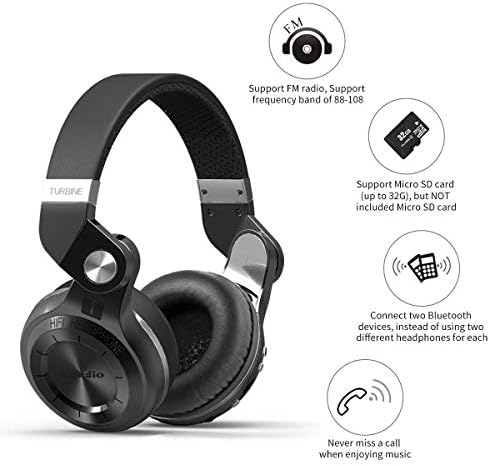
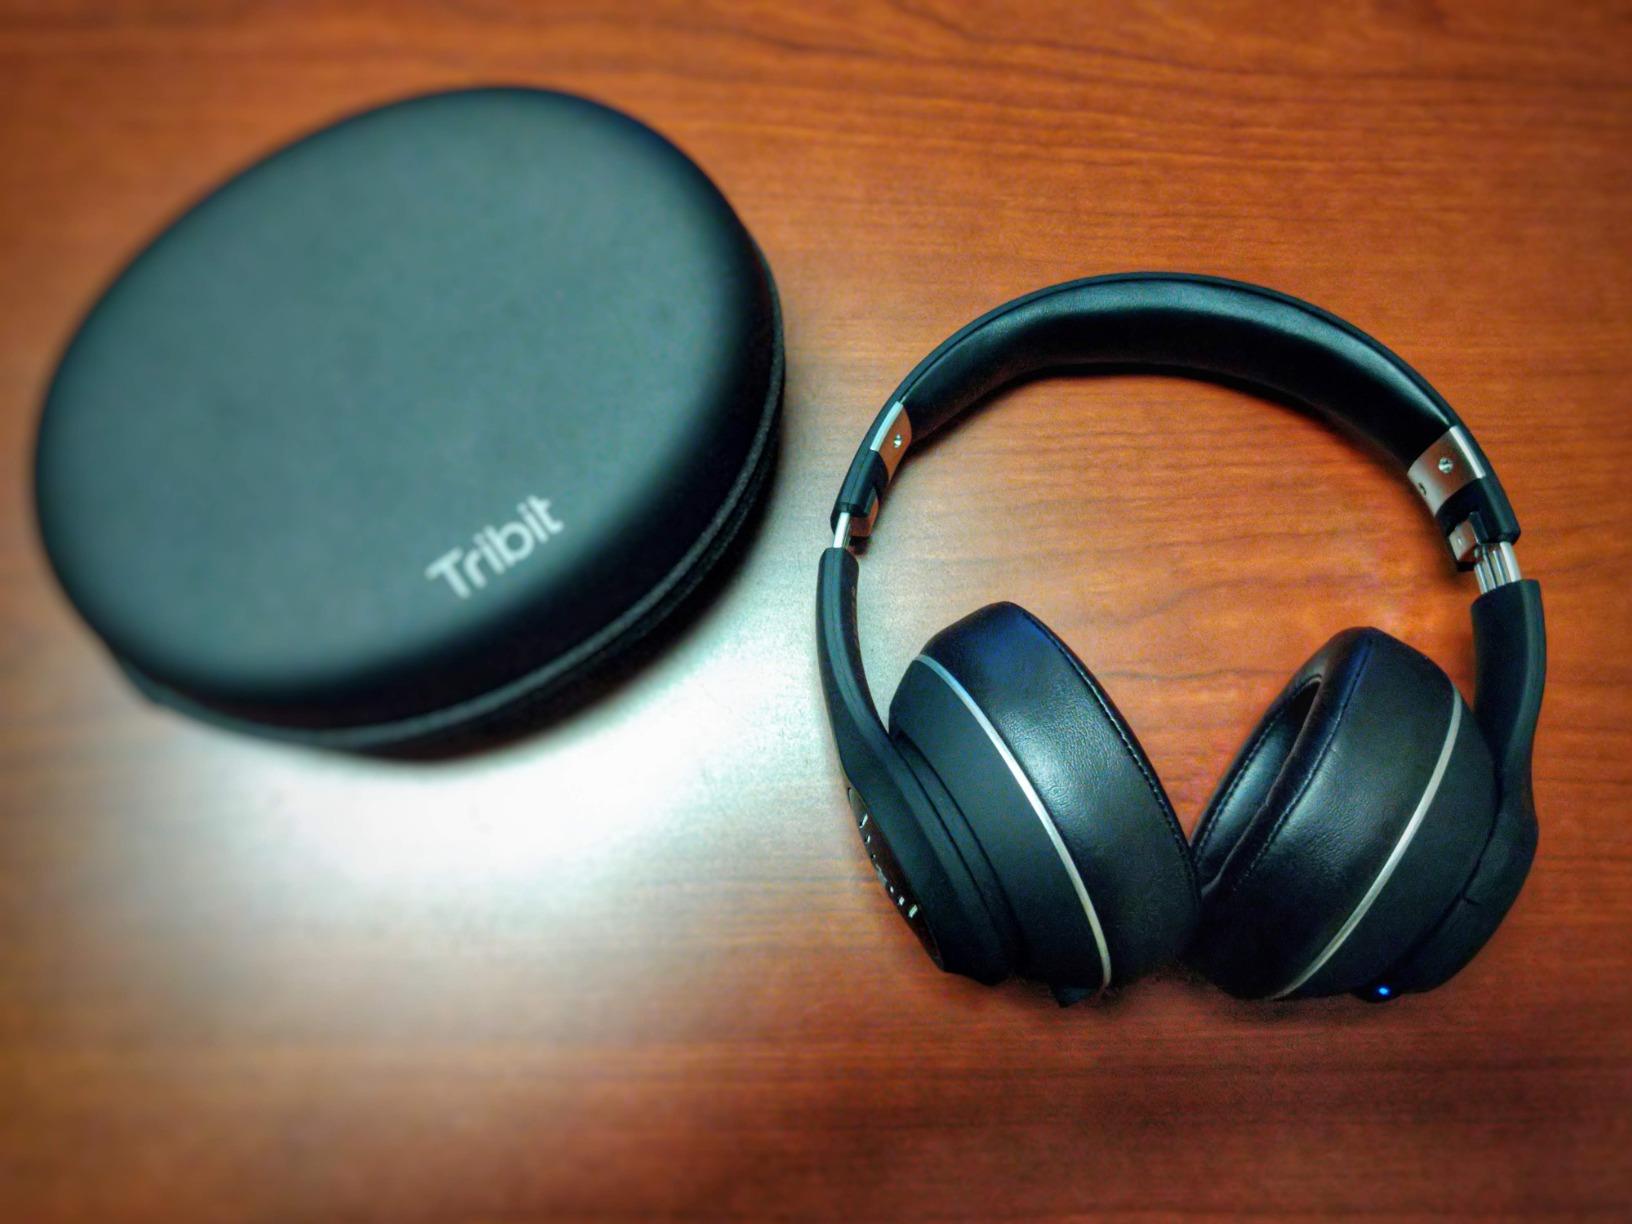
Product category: headphones
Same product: no